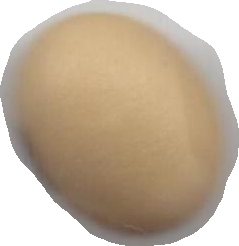
Variety: Anjasmoro